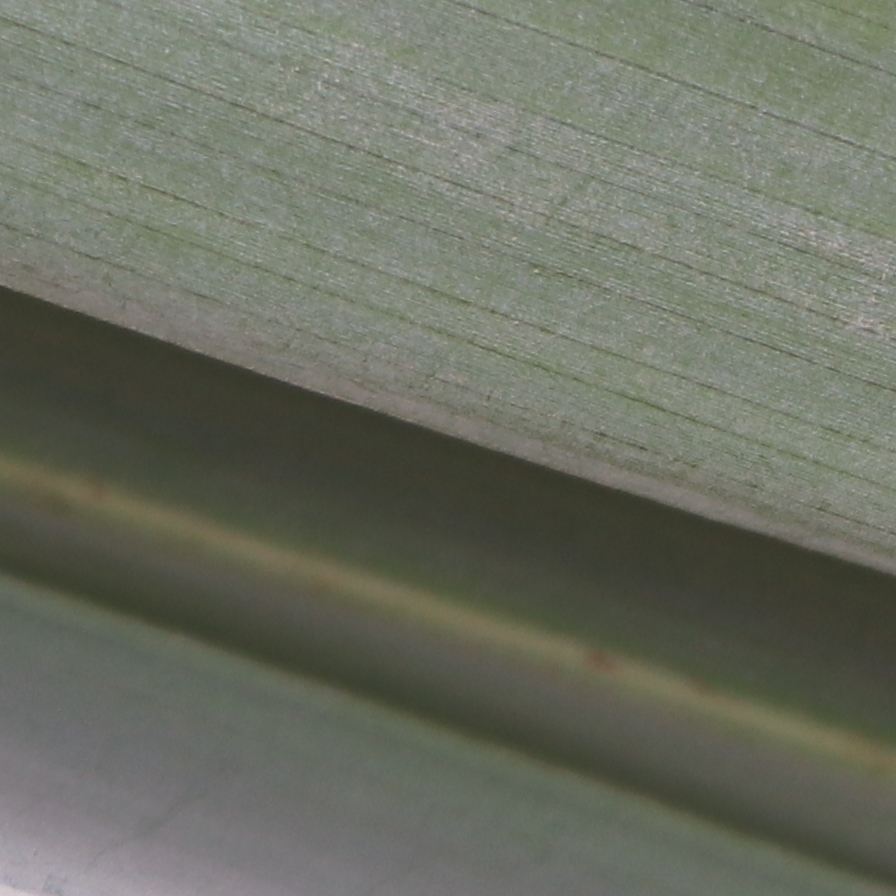
Label: Healthy